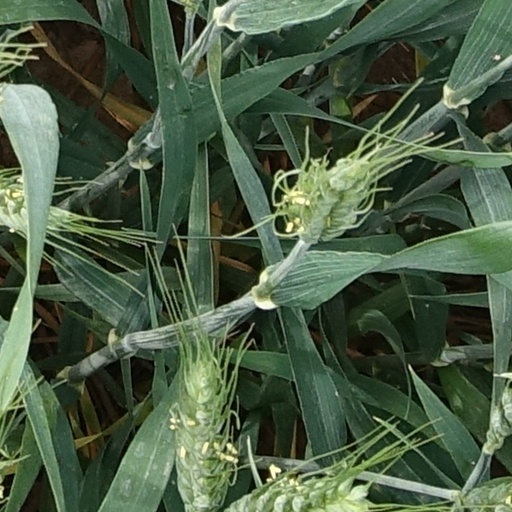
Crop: wheat